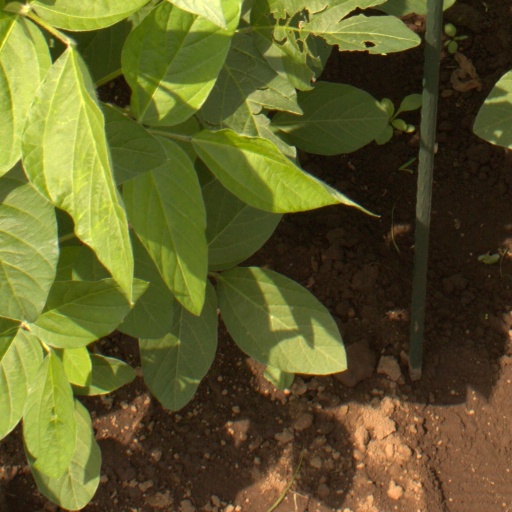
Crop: soybean